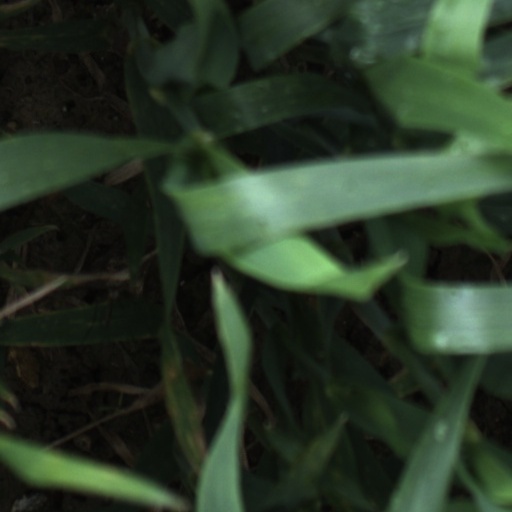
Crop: wheat